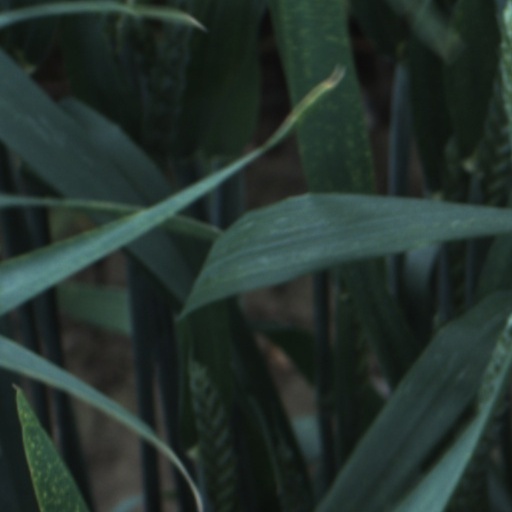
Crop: wheat